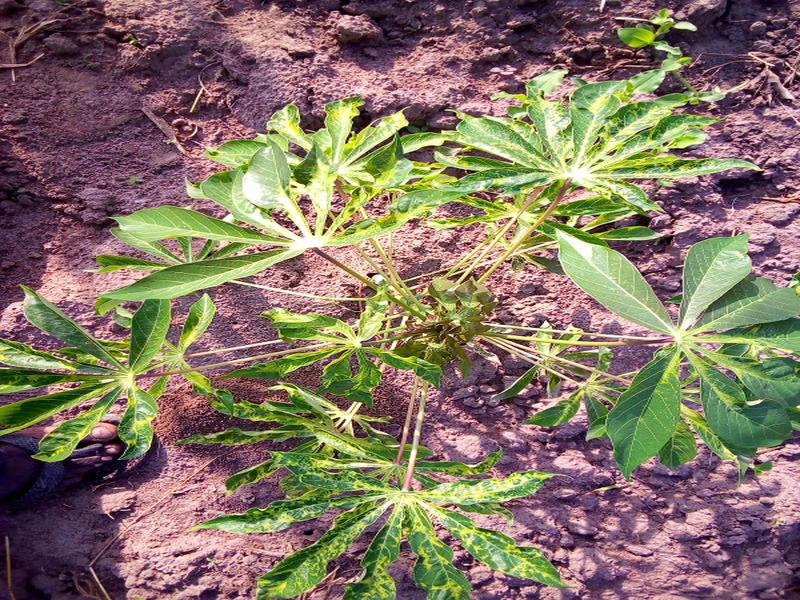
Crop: cassava
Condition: mosaic_disease